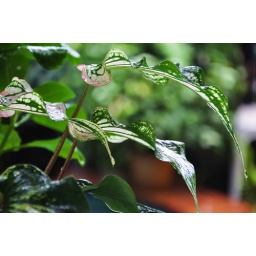
ive never bought this plant but it has appeared in several pots that i have purchased -